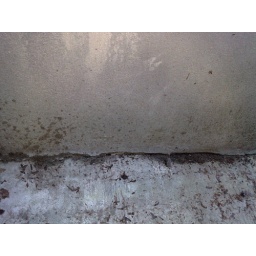
cracks in ground near door-evidence of water